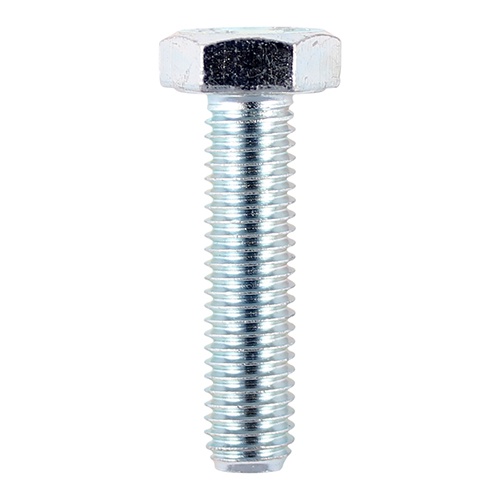
TIMCO Set Screws DIN933 Grade 8.8 Silver - M12 x 50 (100pcs)
Brand: TIMCO
TIMCO Set Screws DIN933 Grade 8.8 Silver - M12 x 50 Product Code: S1250Z Brand: TIMCO Category: Fasteners & Fixings Product Specifications: Brand: TIMCO Carton Qty Packs: 4 Corrosion Rating: 1 - Clean, dry & low humidity environments Description: A fully threaded, grade 8.8 high tensile set screw used in a wide variety of applications. NOTE: Nuts not included. DIN Standard: DIN 933 Feature 1: Plated in Trivalent Chromium (Cr3) Zinc Feature 2: Manufactured from grade 8.8 carbon steel Finish: Zinc & Clear Cr3 Head Type: Hex Length mm: 50 Material: Carbon Steel Material Grade: 8.8 MOQ: 1 MOQ Increment: 1 Pack Dimensions L x W x H mm: 142 x 80 x 238 Pack Quantity: 100 Pack Quantity Unit: Pieces Pack Type: Box Pack Weight kg: 5.300 Pallet Qty Packs: 144 Point Type: B Point Product Code: S1250Z Size mm: M12 x 50 SKU Barcode: 5055331841711 Socket Size mm: 19 Substrates: Steel, Thin Sheet Metal Thread Coverage: Fully Threaded Thread Dia. mm: M12 Thread Pitch mm: 1.75 Thread Type: Metric Availability: In Stock Delivery: Next working day delivery available Returns: 30-day return policy Quality: Professional grade TIMCO product
Category: Hardware > Hardware Accessories > Hardware Fasteners > Screws > Set Screws